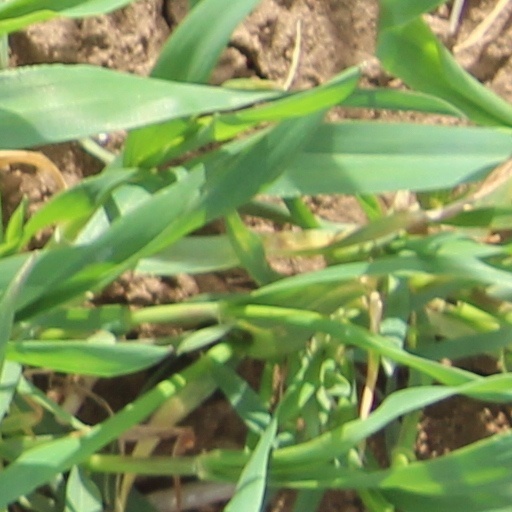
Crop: wheat